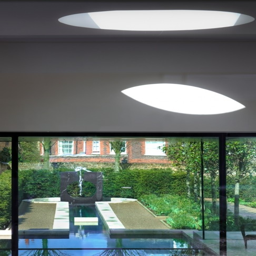
sliding glass door and skylight in the family room